Dundee

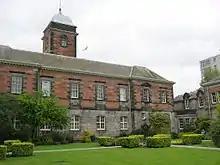
The University of Dundee

Other employers include limited and private companies such as NCR, Michelin, Alliance Trust, Aviva, Royal Bank of Scotland, Asda, Stagecoach Strathtay, Tokheim, Scottish Citylink, Rochen Limited, C J Lang & Son (SPAR Scotland), Joinery and Timber Creations, Xplore Dundee, and W. L. Gore and Associates. Between 2009 and 2014 the hardest-hit sectors, in terms of jobs, were Information and Communication, Construction and Manufacturing which each lost around 500 full-time jobs. By contrast, the Professional, Scientific and Technical sector saw an upsurge in jobs in addition to the Business Administration and Support Service sector which increased by approximately 1,000 full-time and 300 part-time jobs in the same six-year period. Gross median weekly earnings of full-time employees in Dundee in 2015 was £523.50; men received £563.40 and women £451.80. Gross weekly pay for all employees in Dundee has increased from £325.00 in 2000 to £380.00 in 2015.